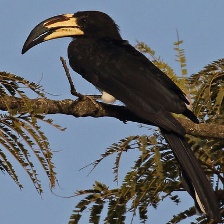
Species: AFRICAN PIED HORNBILL
Scientific name: TOCKUS FASCIATUS
ImageNet parent category: hornbill